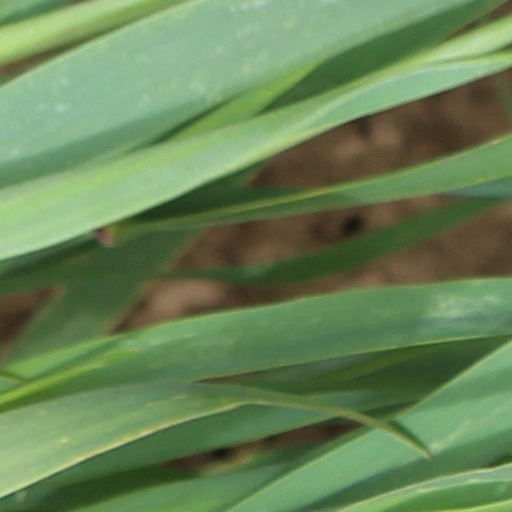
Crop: wheat